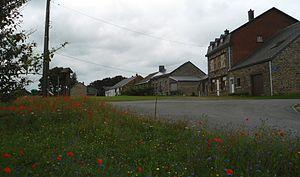
Werbomont
Werbomont est une section de la commune belge de Ferrières, située en Région wallonne dans la province de Liège.